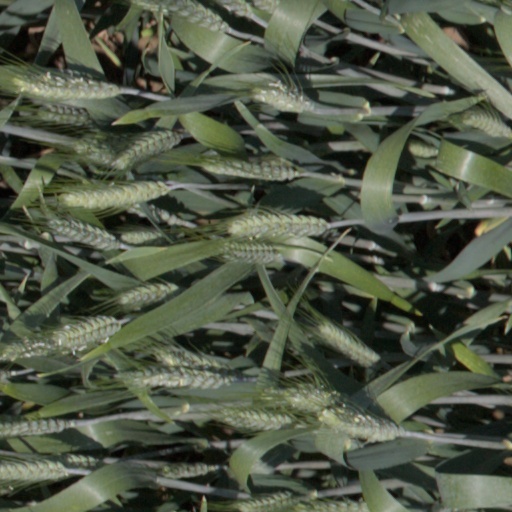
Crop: wheat